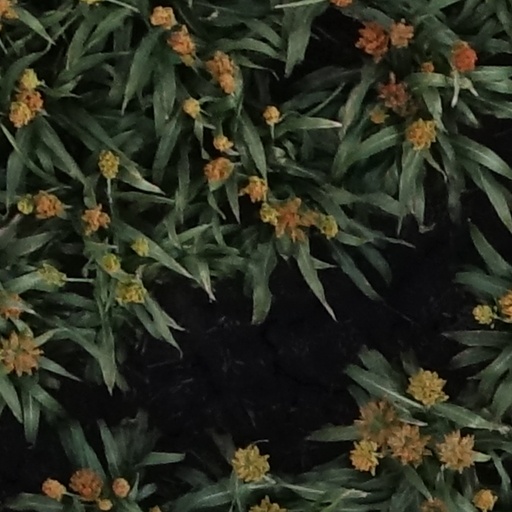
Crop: sorghum